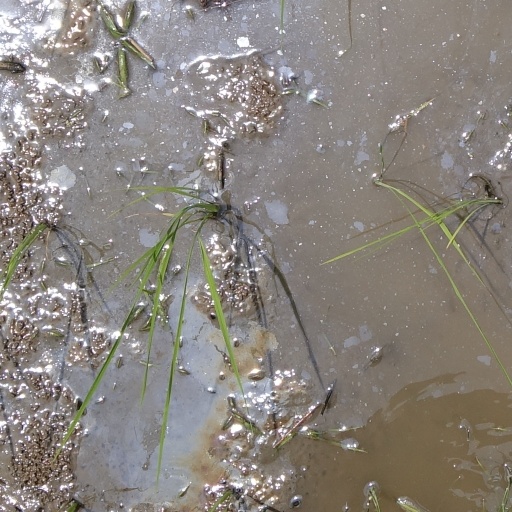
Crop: rice